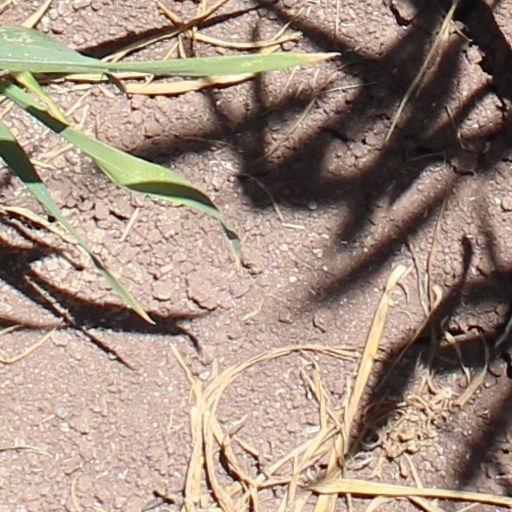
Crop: wheat